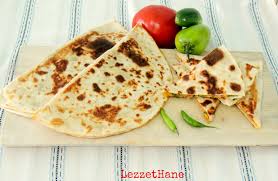
Yemek: gozleme